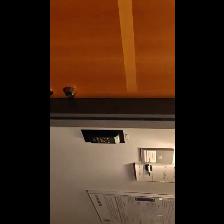
Label: NonHuman